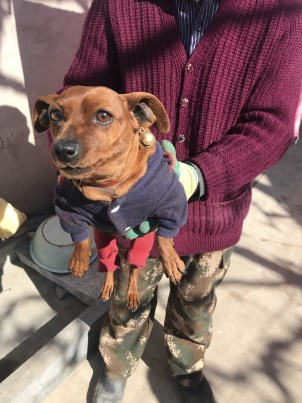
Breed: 2909-n000116-Cardigan